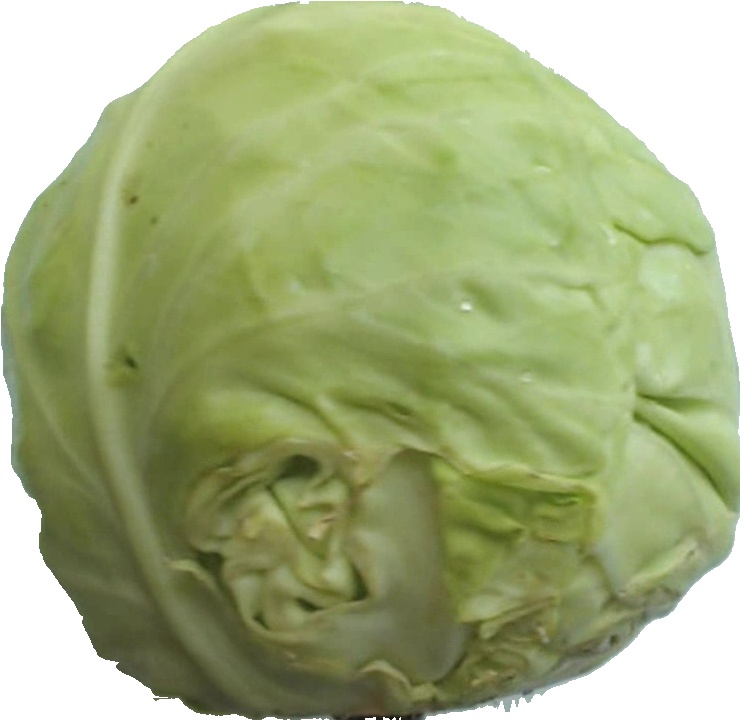
Label: cabbage_white_1